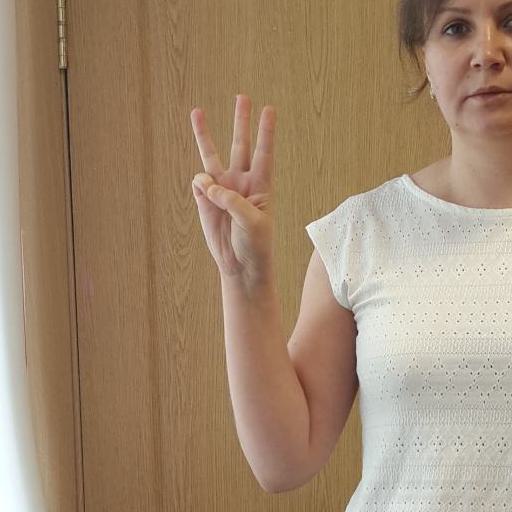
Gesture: three